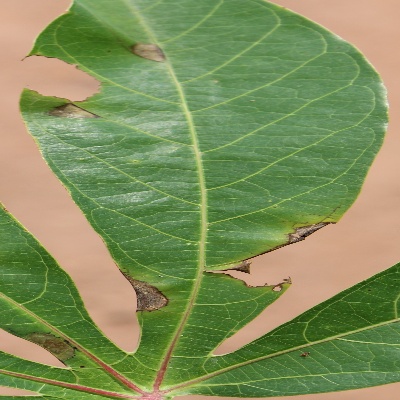
Crop: Cassava
Condition: brown spot